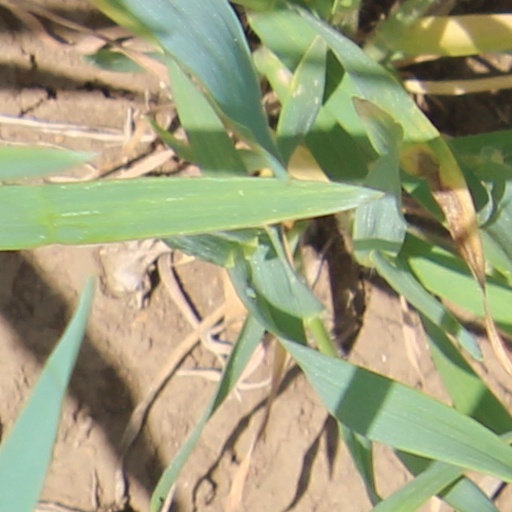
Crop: wheat